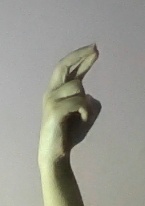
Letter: zay